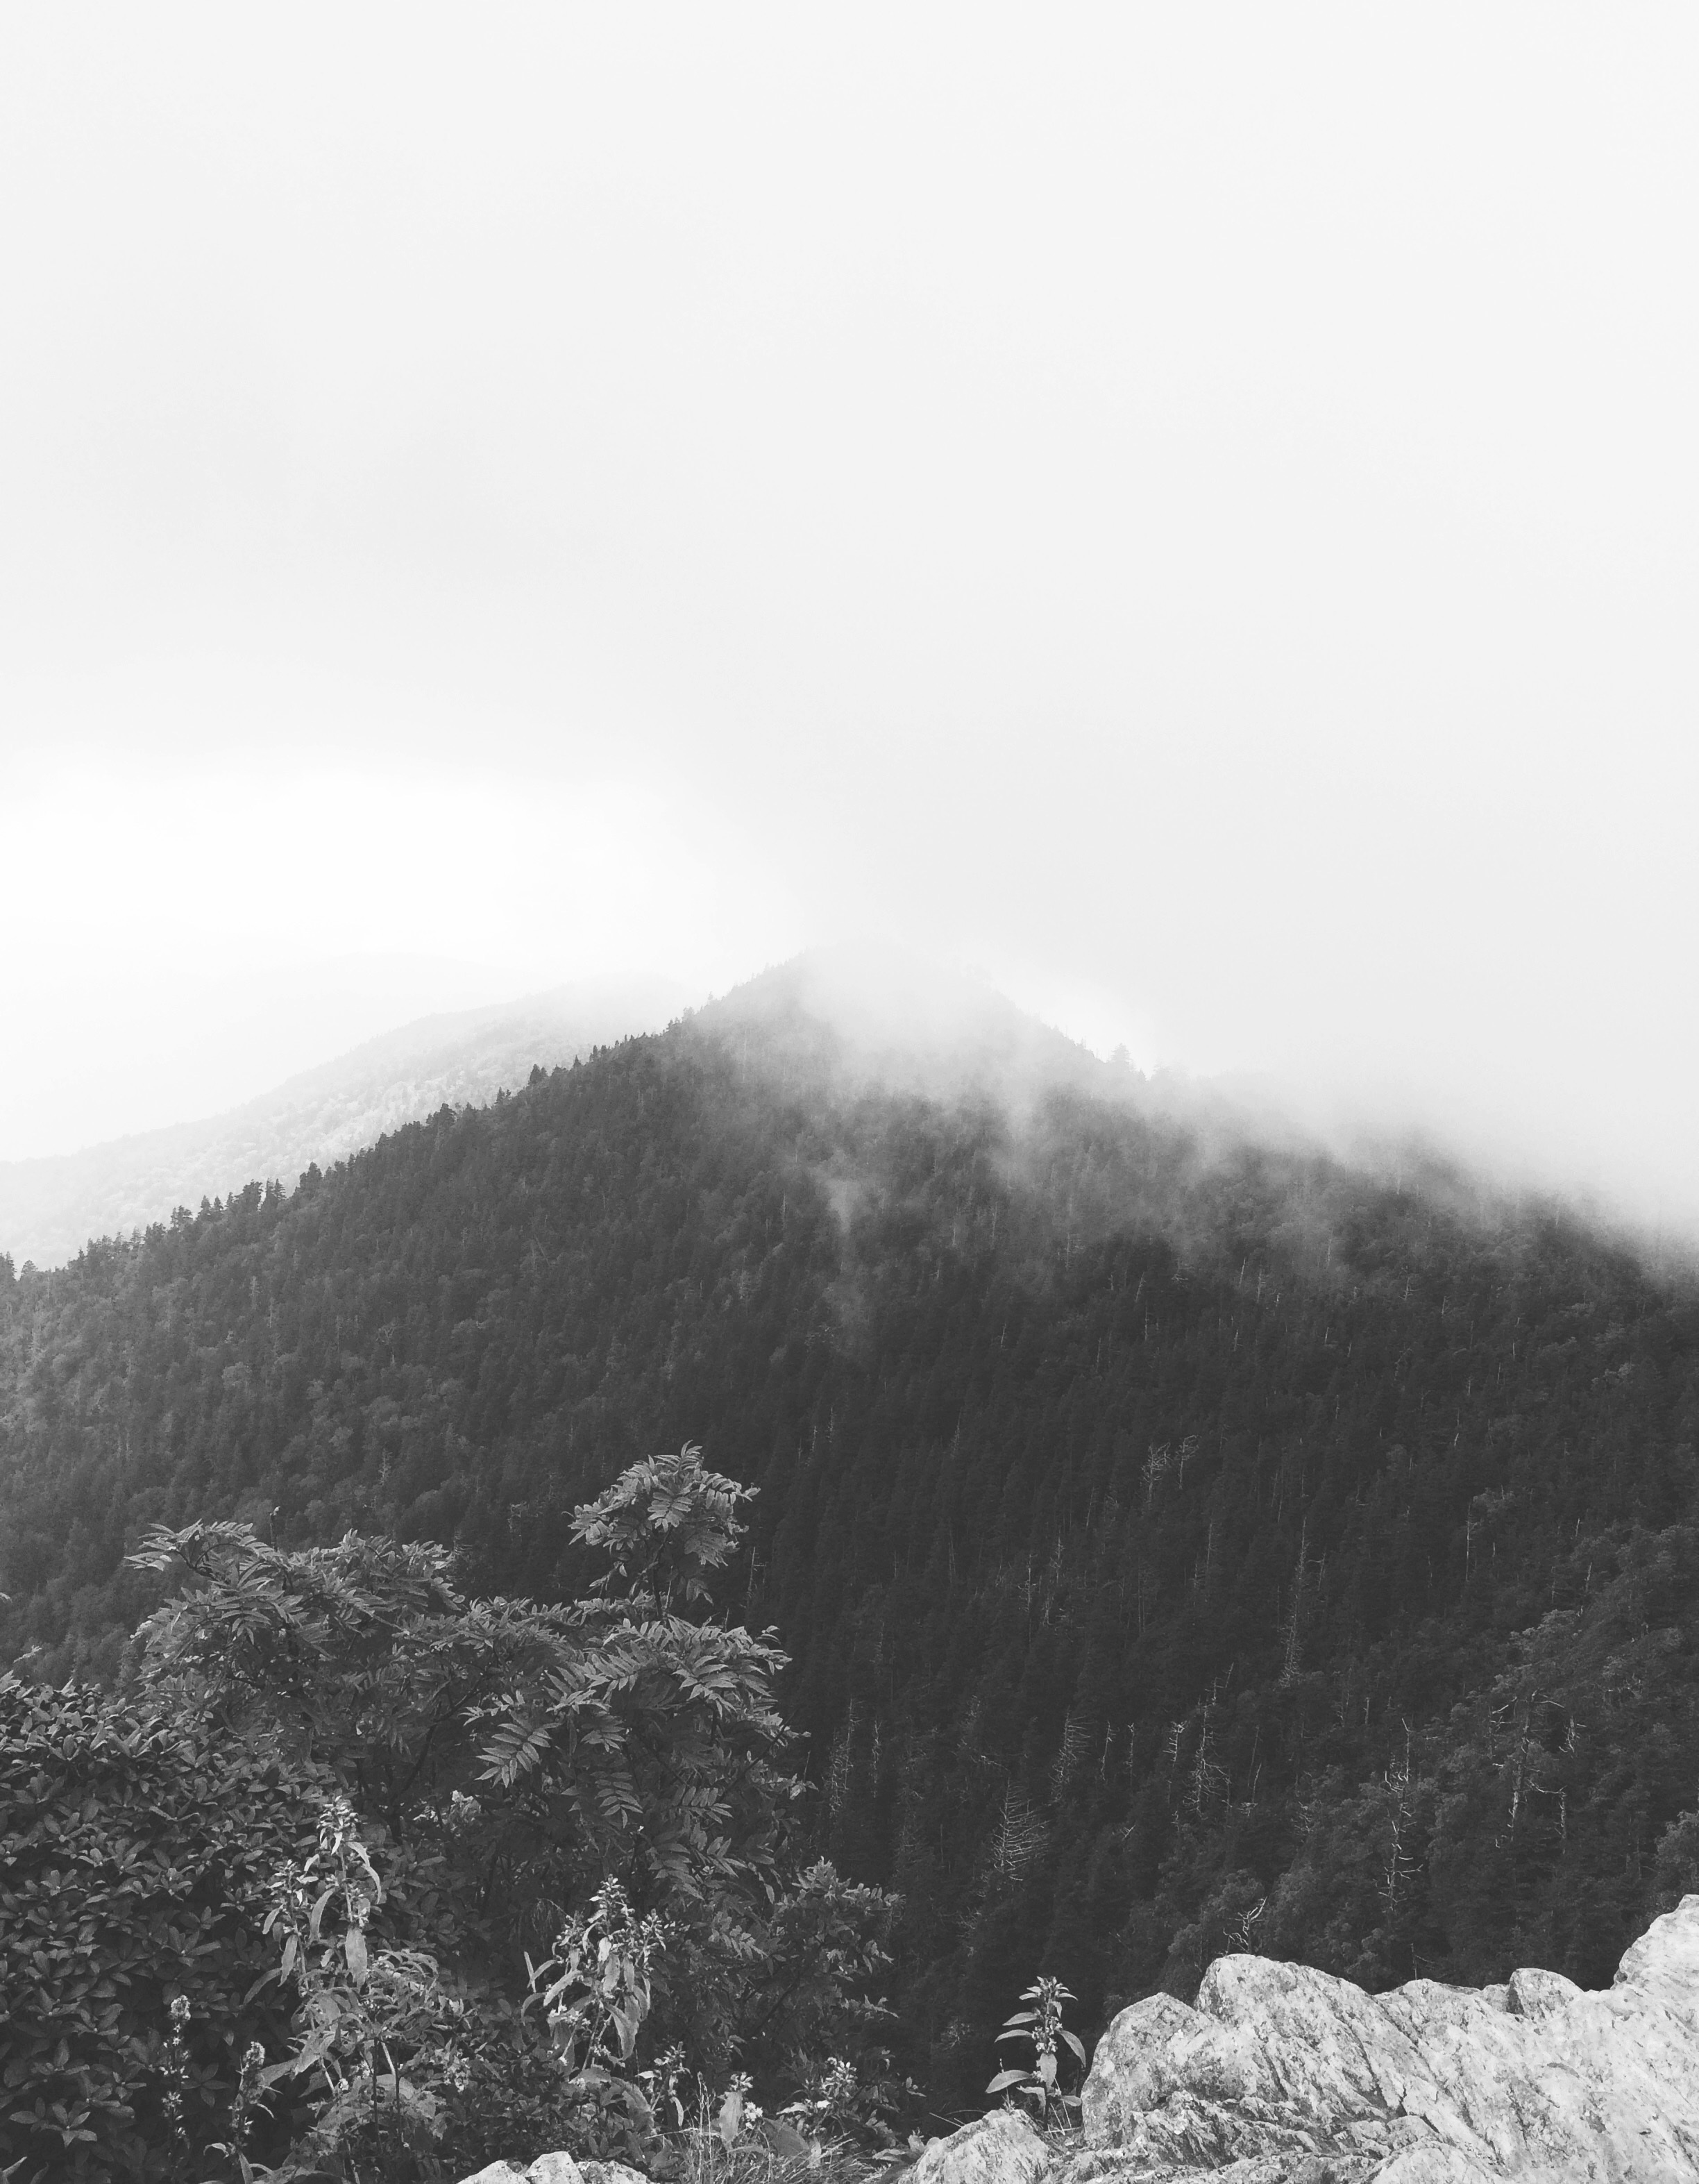
mountain, snow, winter, black and white, mist, photography, hill, mountain range, weather, monochrome, ridge, summit, landform, monochrome photography, geographical feature, atmospheric phenomenon, mountainous landforms